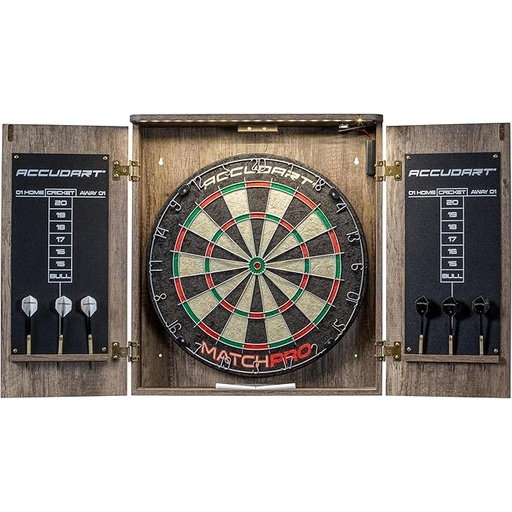
Accudart Match Pro Dartboard Cabinet Set - Official Size - Self Healing Sisal - Modern Style Woodgrain - Two Built-in Dartholders - LED Lighting - Includes Scoreboard, Chalk, Eraser, and Six Darts
About This OFFICIAL SIZE - 18" x 1.5" ideal dartboard set for recreational and local competitive steel tip play SELF-HEALING SISAL - Made with genuine bristle sisal that repairs itself after darts are removed from the board MODERN STYLE - Attractive woodgrain laminate fits into modern décor DART HOLDERS - Two built in dartholders store darts when not in use LED LIGHTING - Shuts down automatically when the doors open and close Overview Brand : Accudart Material : Wood Color : Woodgrain Laminate Product Dimensions : 18"W x 1.5"H Item Weight : 12.02 Kilograms
Brand: Accudart
Category: Sporting Goods > Indoor Games > Throwing Darts > Dartboards